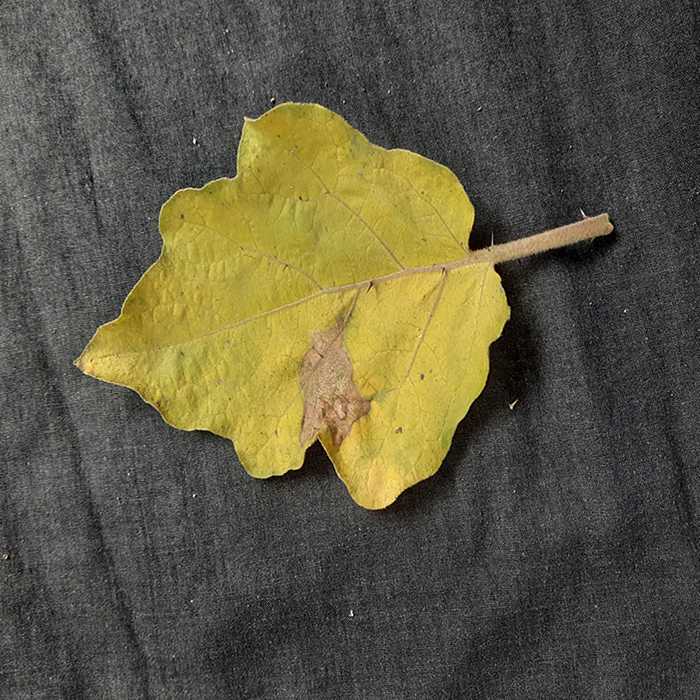
Plant: Eggplant
Label: Eggplant verticillium wilt